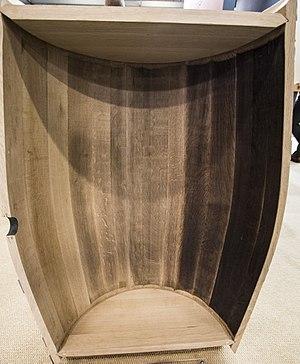
SITEVI 2017 - Différentes chauffes sur un fût, de gauche à droite
La fabrication d'un tonneau se fait à partir de lattes de bois maintenues par un cerclage.